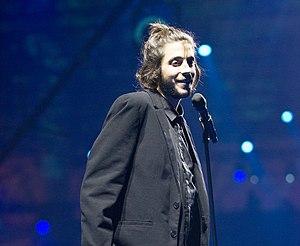
Amar pelos dois est une chanson interprétée par le chanteur portugais Salvador Sobral, écrite et composée par sa sœur Luísa Sobral et sortie en single numérique le 10 mars 2017.
Le Portugal participe au Concours Eurovision de la chanson, depuis sa neuvième édition, en 1964, et l'a remporté à une reprise, en 2017.